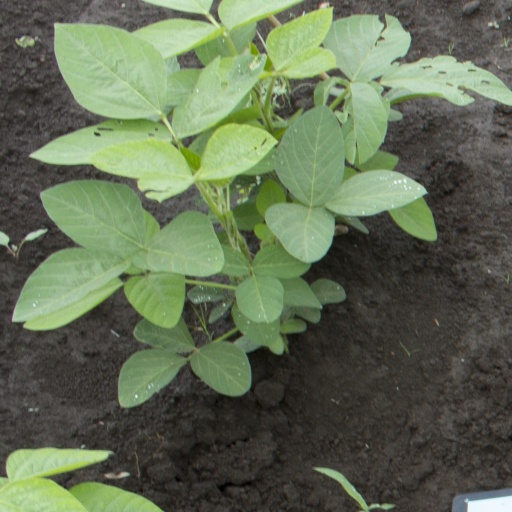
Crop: soybean